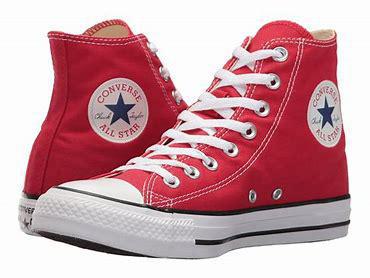
Brand: Converse
Model: Chuck Taylor All Star